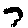
Label: 7